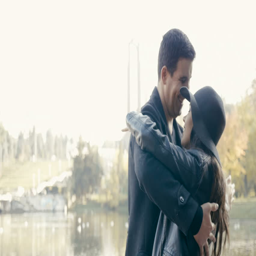
smiling couple dancing in the park .